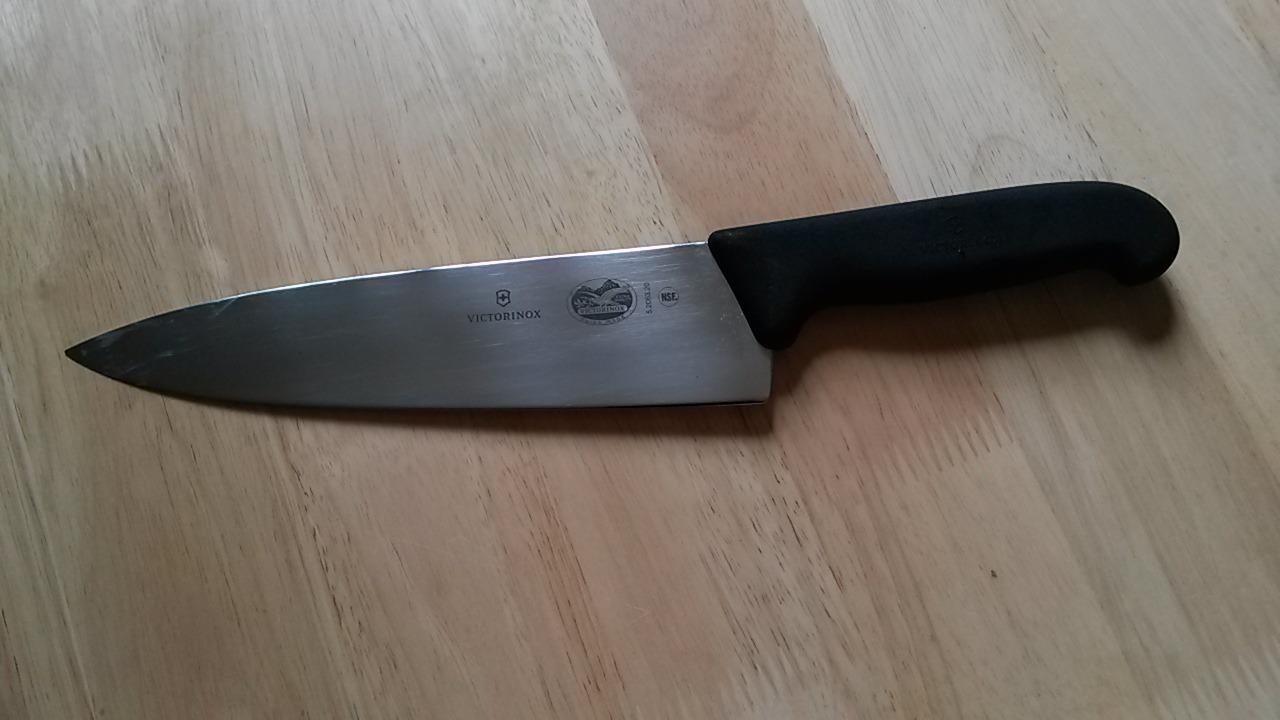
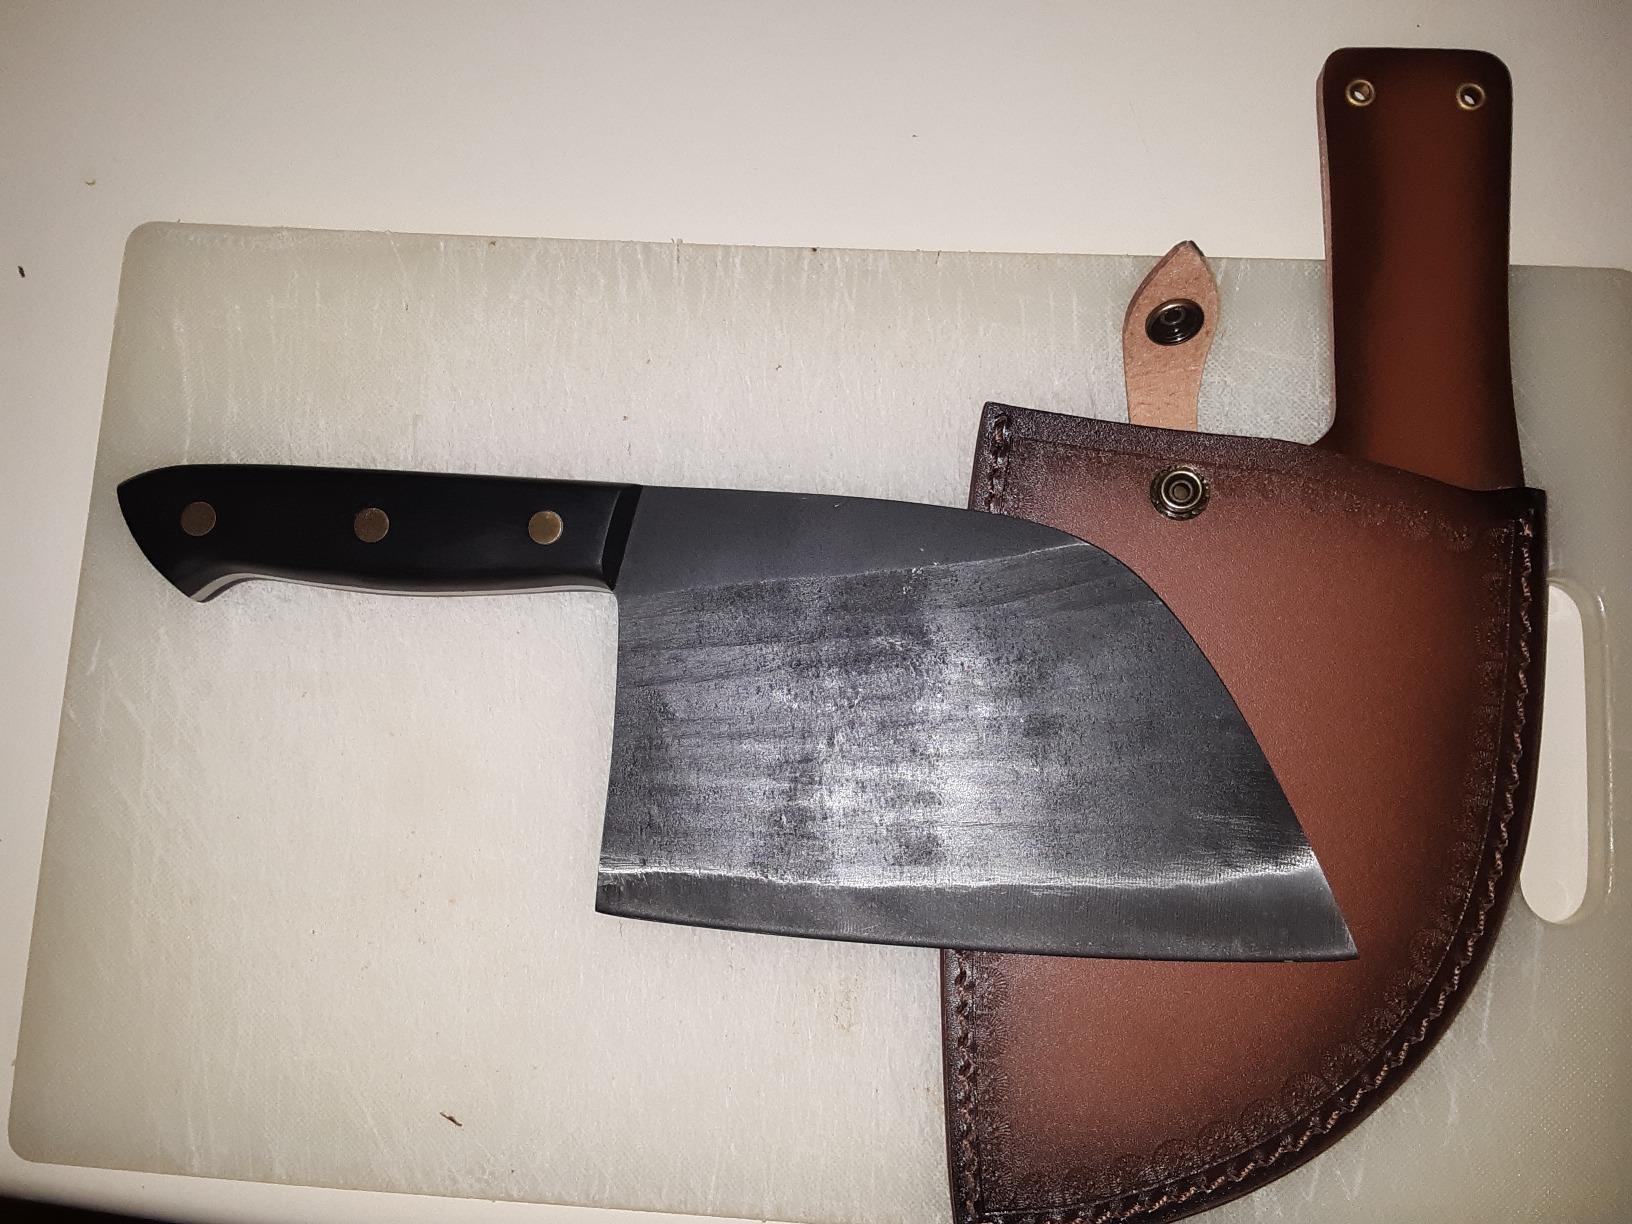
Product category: items_knife
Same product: no